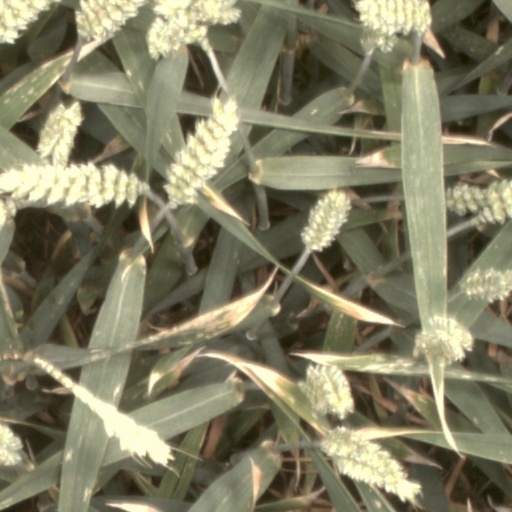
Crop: wheat